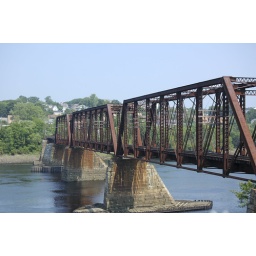
A closer view of a Maine Central RR bridge spanning the river in Bangor, Me.